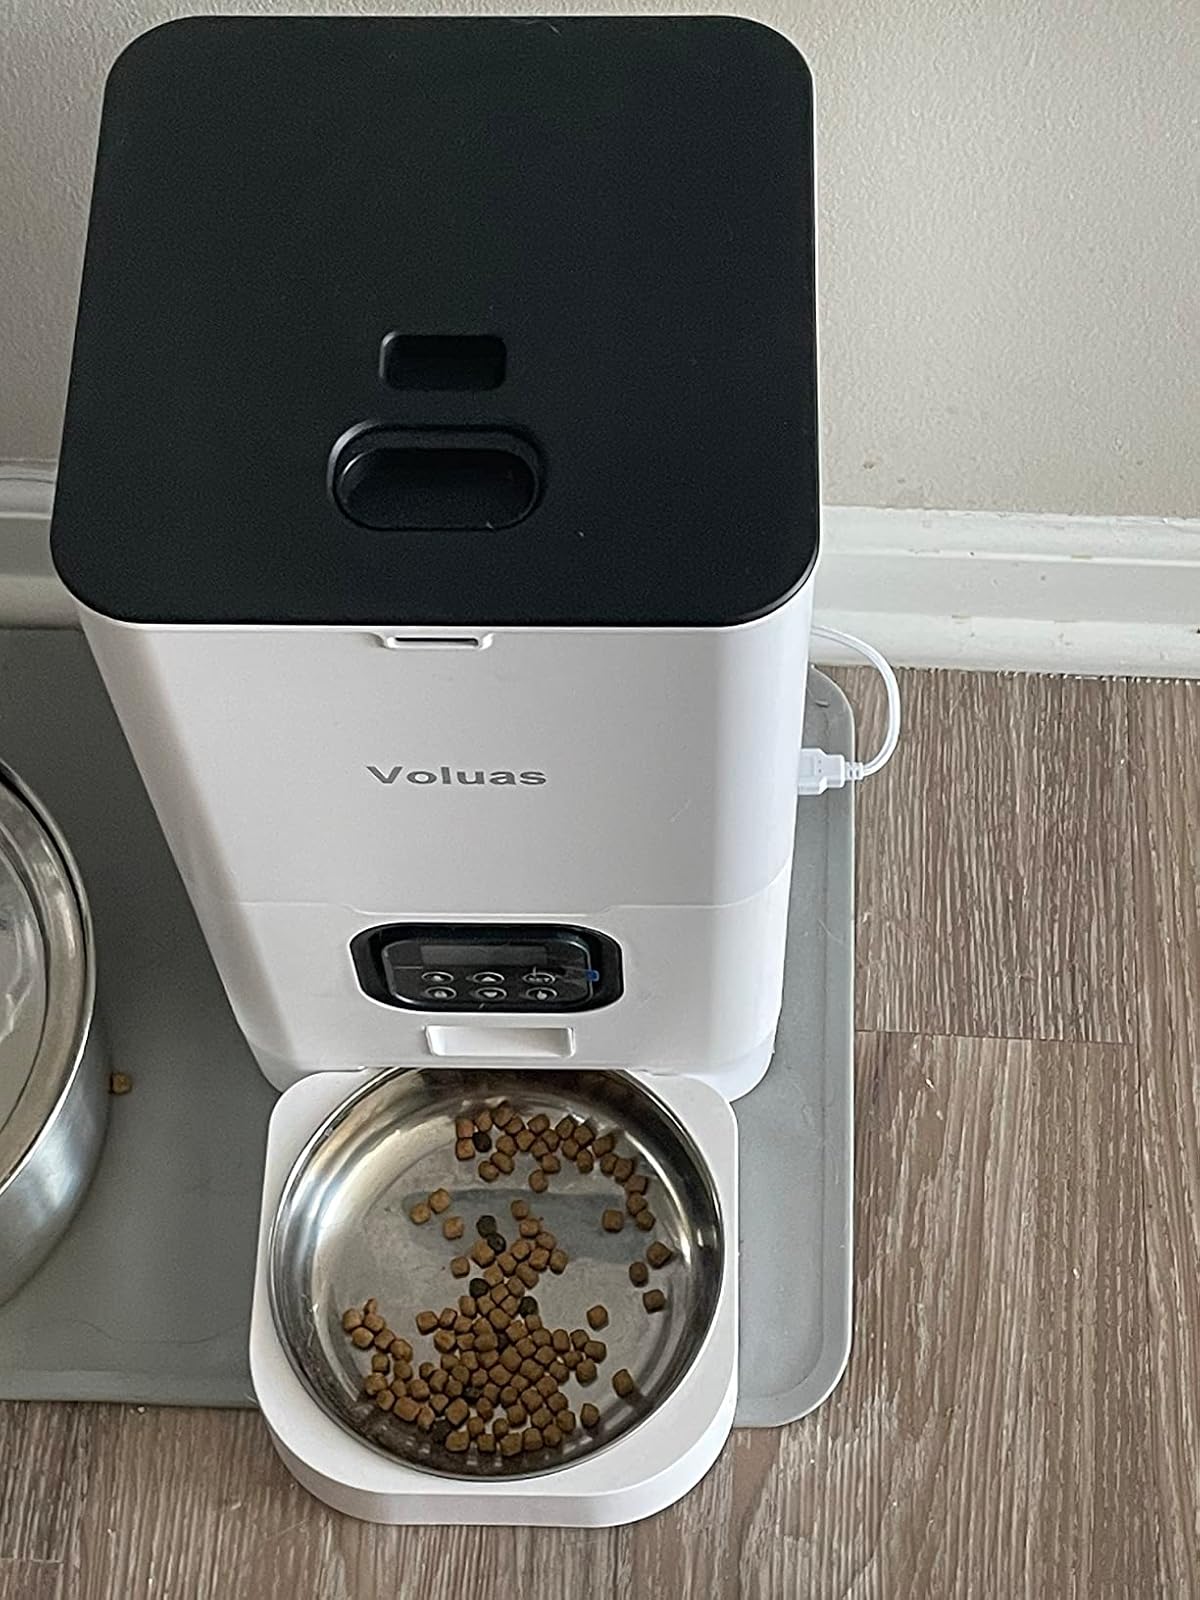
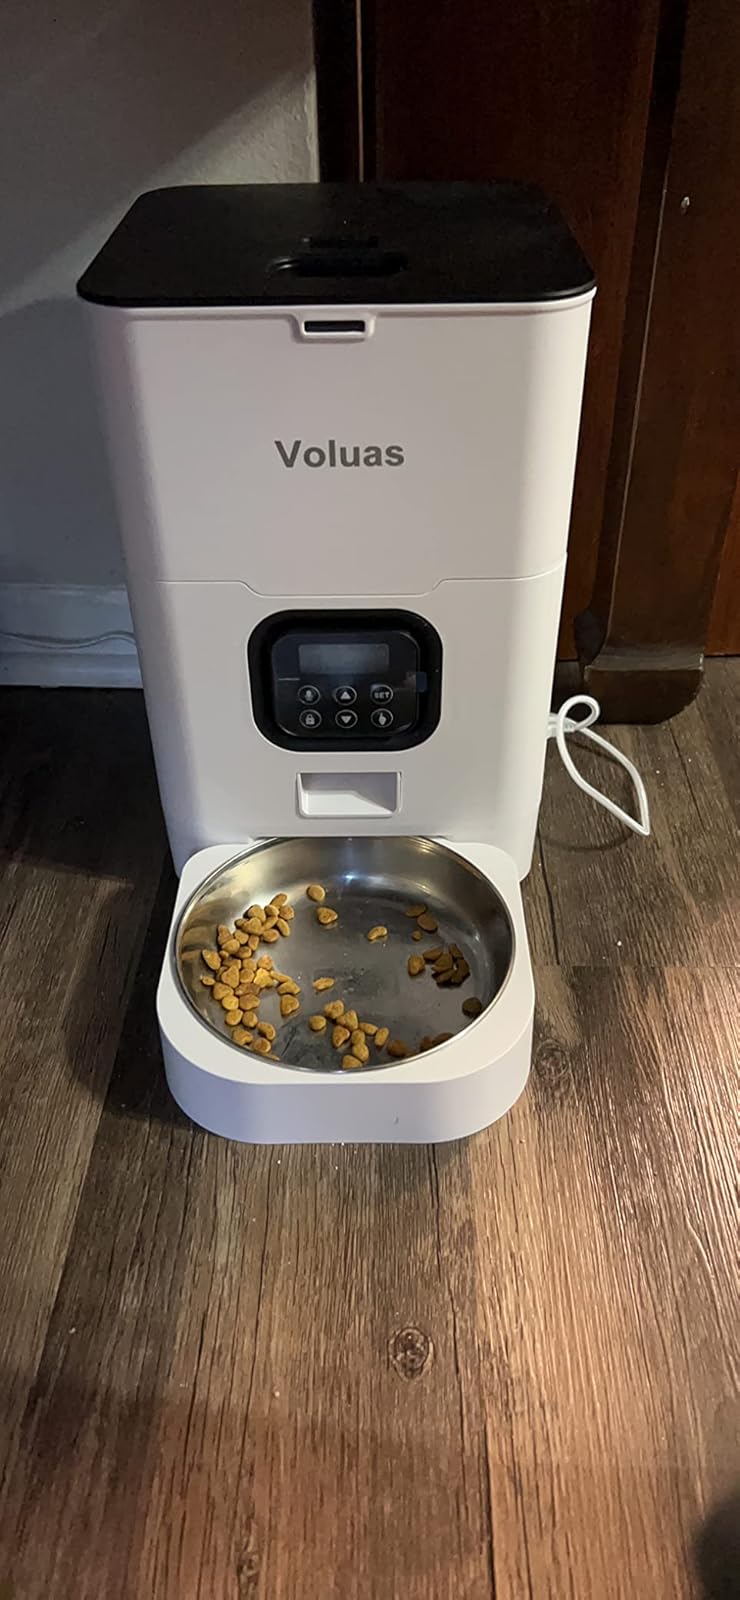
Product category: items_feeder
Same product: yes